Marcellus Gilmore Edson

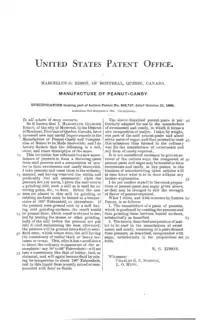
Patent for peanut butter

Marcellus Gilmore Edson (February 7, 1849 – March 6, 1940) was a Canadian chemist and pharmacist. In 1884, he patented a way to make peanut paste, an early version of peanut butter.